Russian occupation of Zaporizhzhia Oblast

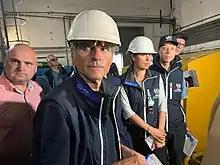
IAEA Director-General Rafael Grossi and other mission team members at the nuclear power plant on 1 September 2022

The ongoing military occupation of Ukraine's Zaporizhzhia Oblast began after Russian forces launched an invasion of mainland Ukraine out of Crimea on 24 February 2022. Russian-controlled parts of the oblast were administered by a Russian military-civilian administration until 30 September 2022, when they were illegally annexed to become an unrecognized federal subject of Russia.